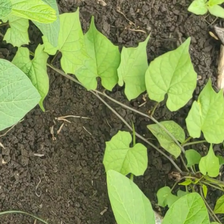
Weed species: Obscure_morning _glory(Ipomoea obscura)